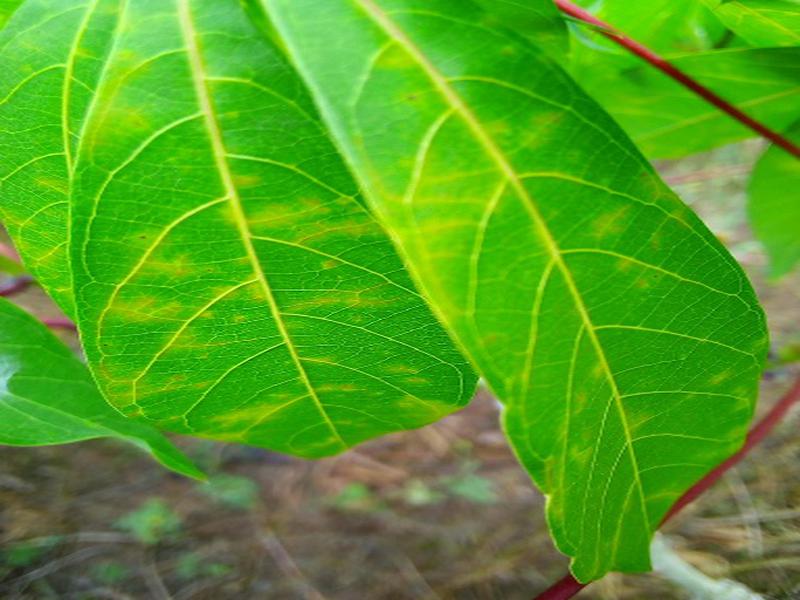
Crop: cassava
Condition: brown_streak_disease